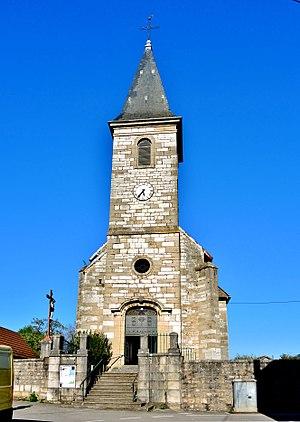
Eglise Saint bPierre et saint Paul de Vaire-Arcier. Doubs
Vaire-Arcier est une ancienne commune française située dans le département du Doubs, en région Bourgogne-Franche-Comté, à 10 km au nord-est de Besançon. Les habitants se nomment les Vairiers et Vairières.